Noah Baumbach

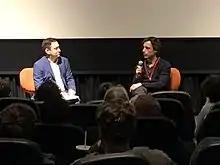
Baumbach (right) speaking after a screening of "Marriage Story" with "The Hollywood Reporter" columnist Scott Feinberg in November 2019

In 2019, Baumbach wrote, produced and directed "Marriage Story". The film follows a showbusiness couple and their marriage breaking up followed by an emotional divorce preceding. The film starred Adam Driver and Scarlett Johansson as the family couple. Alan Alda, Ray Liotta and Laura Dern also portray the lawyers involved about the divorce. The film also featured performances by Merritt Wever, Julie Hagerty and Wallace Shawn. It premiered to great acclaim at the Venice Film Festival, before it was released on Netflix on November 6, 2019, with many ranking it among Baumbach's best work. Mark Kermode, film critic at "The Guardian," wrote, "this often hilarious heartbreaker is simply Baumbach’s best film to date – insightful, sympathetic and rather beautifully bewildered." Kermode also compared the film to "Annie Hall" (1977), "Kramer vs. Kramer" (1979) and "La Grande Illusion" (1937). The film went on to receive six Academy Award nominations, including for Best Picture, and Best Original Screenplay. Driver and Johansson also received nominations in leading roles. Laura Dern won the Oscar for a supporting role. With the release of "Marriage Story", it also made Baumbach one of the few screenwriters to ever sweep "The Big Four" critics awards: Los Angeles Film Critics Association, National Board of Review, New York Film Critics Circle, and National Society of Film Critics.